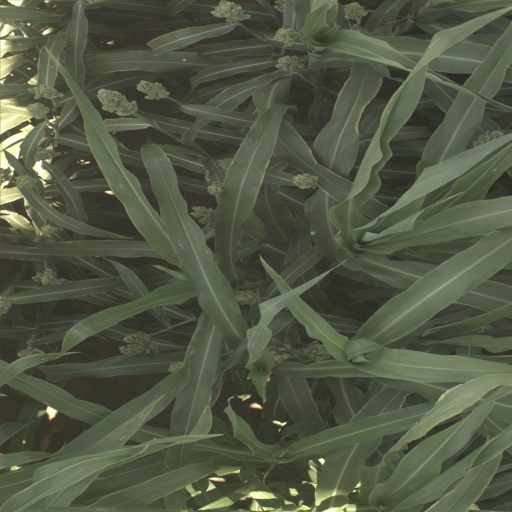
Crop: sorghum